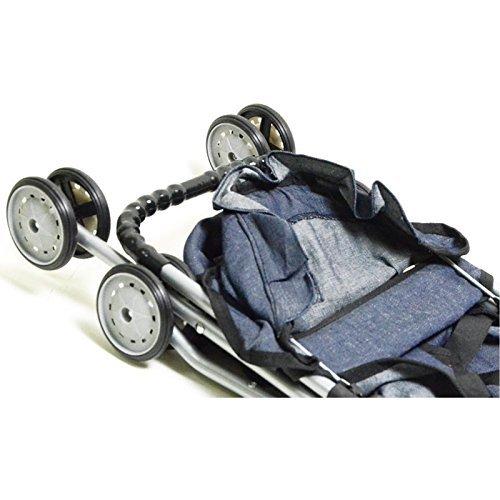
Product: My First Doll Stroller Denim for Baby Doll
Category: Toys & Games | Dolls & Accessories | Doll Accessories | Strollers
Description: Denim stroller with hood, seat belt, and basket on the bottom.
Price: $18.99
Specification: ProductDimensions:20.5x10x20.5inches|ItemWeight:1.95pounds|ShippingWeight:2.2pounds(Viewshippingratesandpolicies)|DomesticShipping:ItemcanbeshippedwithinU.S.|InternationalShipping:ThisitemcanbeshippedtoselectcountriesoutsideoftheU.S.LearnMore|ASIN:B00J7YAEJM|Itemmodelnumber:9318D|Manufacturerrecommendedage:24months-4years